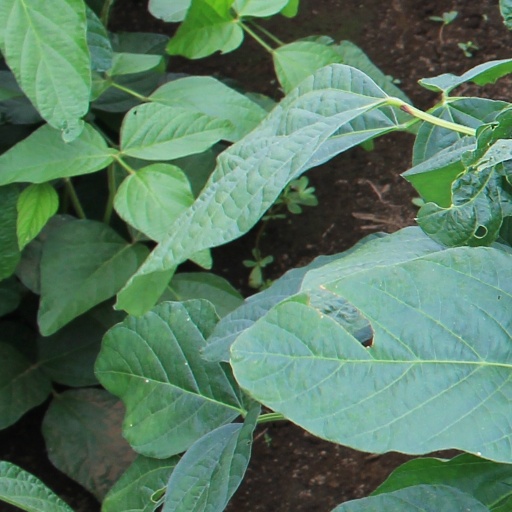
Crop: soybean